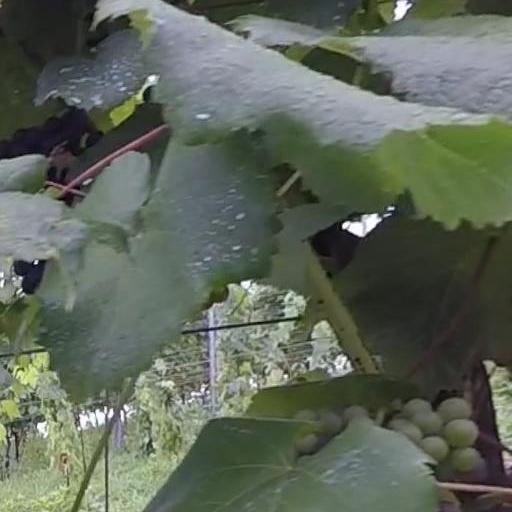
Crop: grape